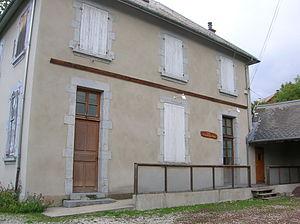
Saint-Théoffrey est une commune française située dans le département de l'Isère en région Auvergne-Rhône-Alpes.